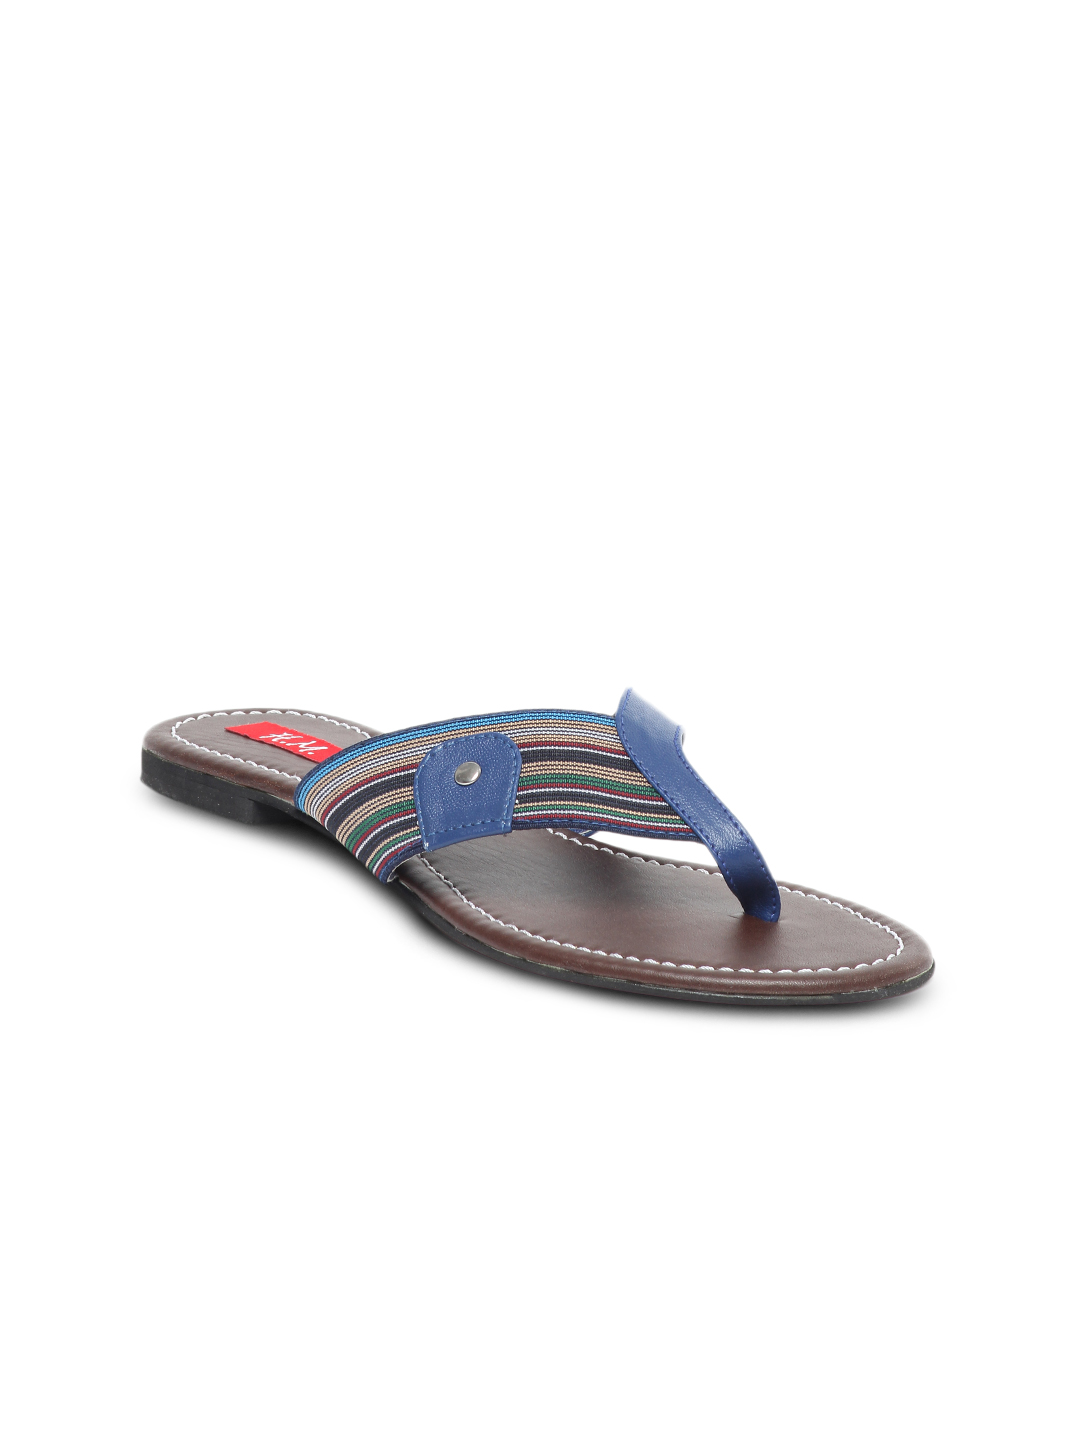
HM Women Blue Sandals
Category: Footwear / Shoes / Flats
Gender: Women
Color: Blue
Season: Winter 2012
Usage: Casual